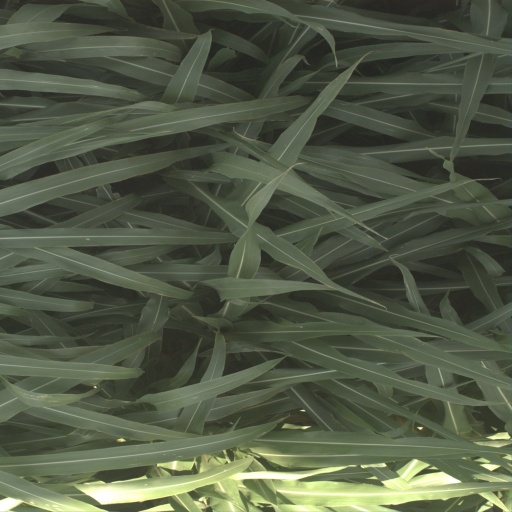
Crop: sorghum